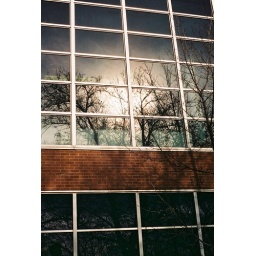
Reflection of trees in the windows of the Union.